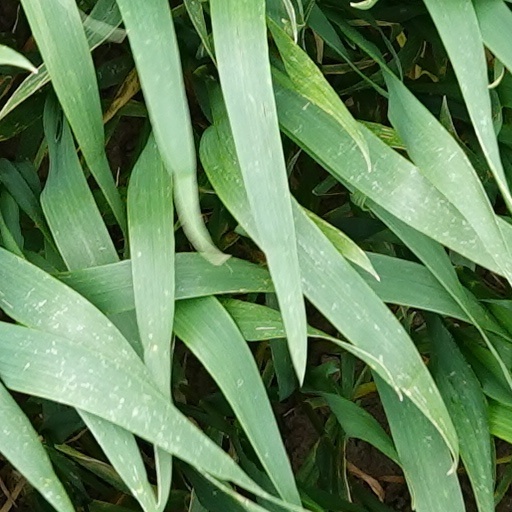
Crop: wheat